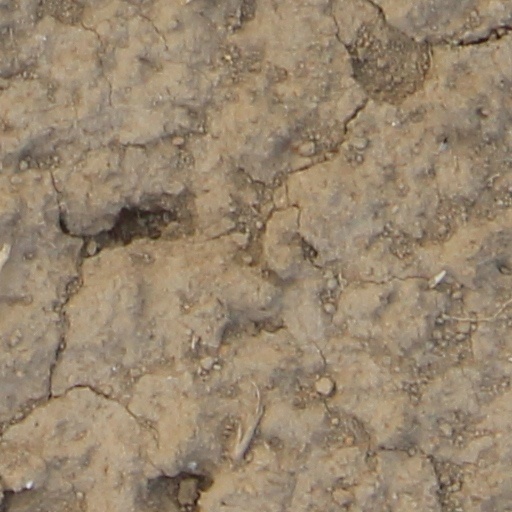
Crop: wheat